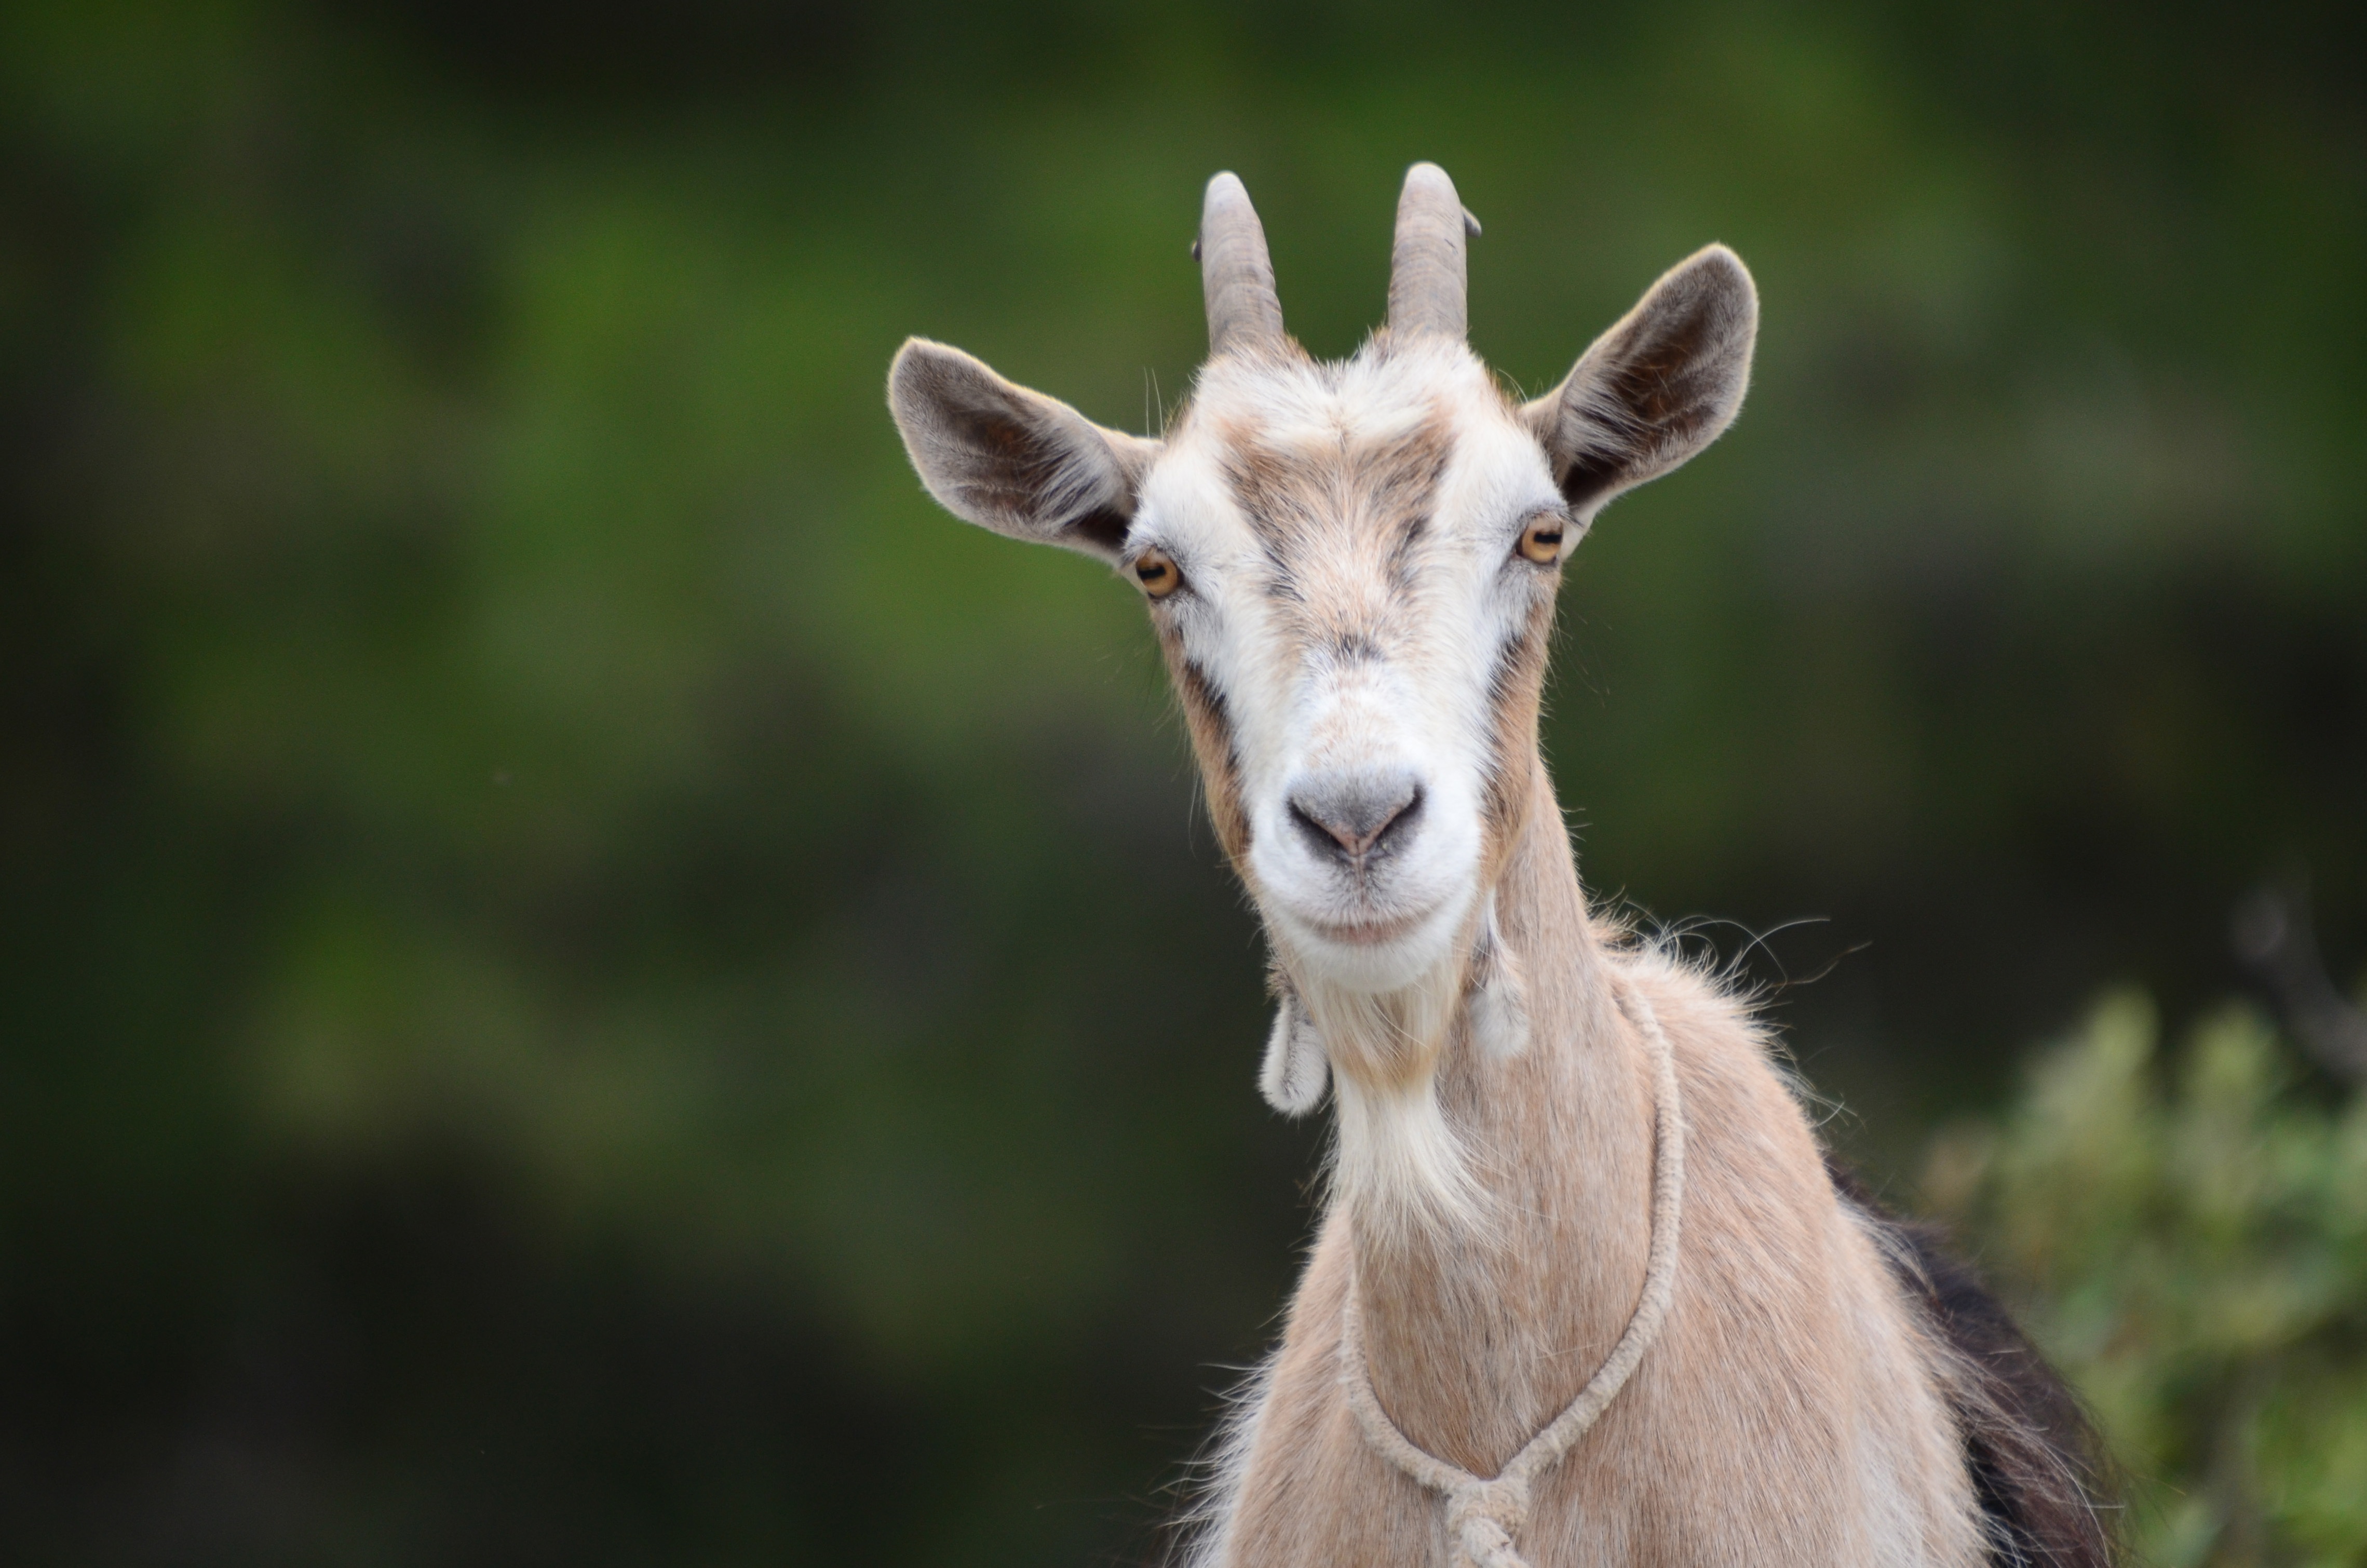
animal, wildlife, goat, horn, mammal, fauna, antelope, gazelle, face, goats, vertebrate, white tailed deer, pronghorn, cow goat family